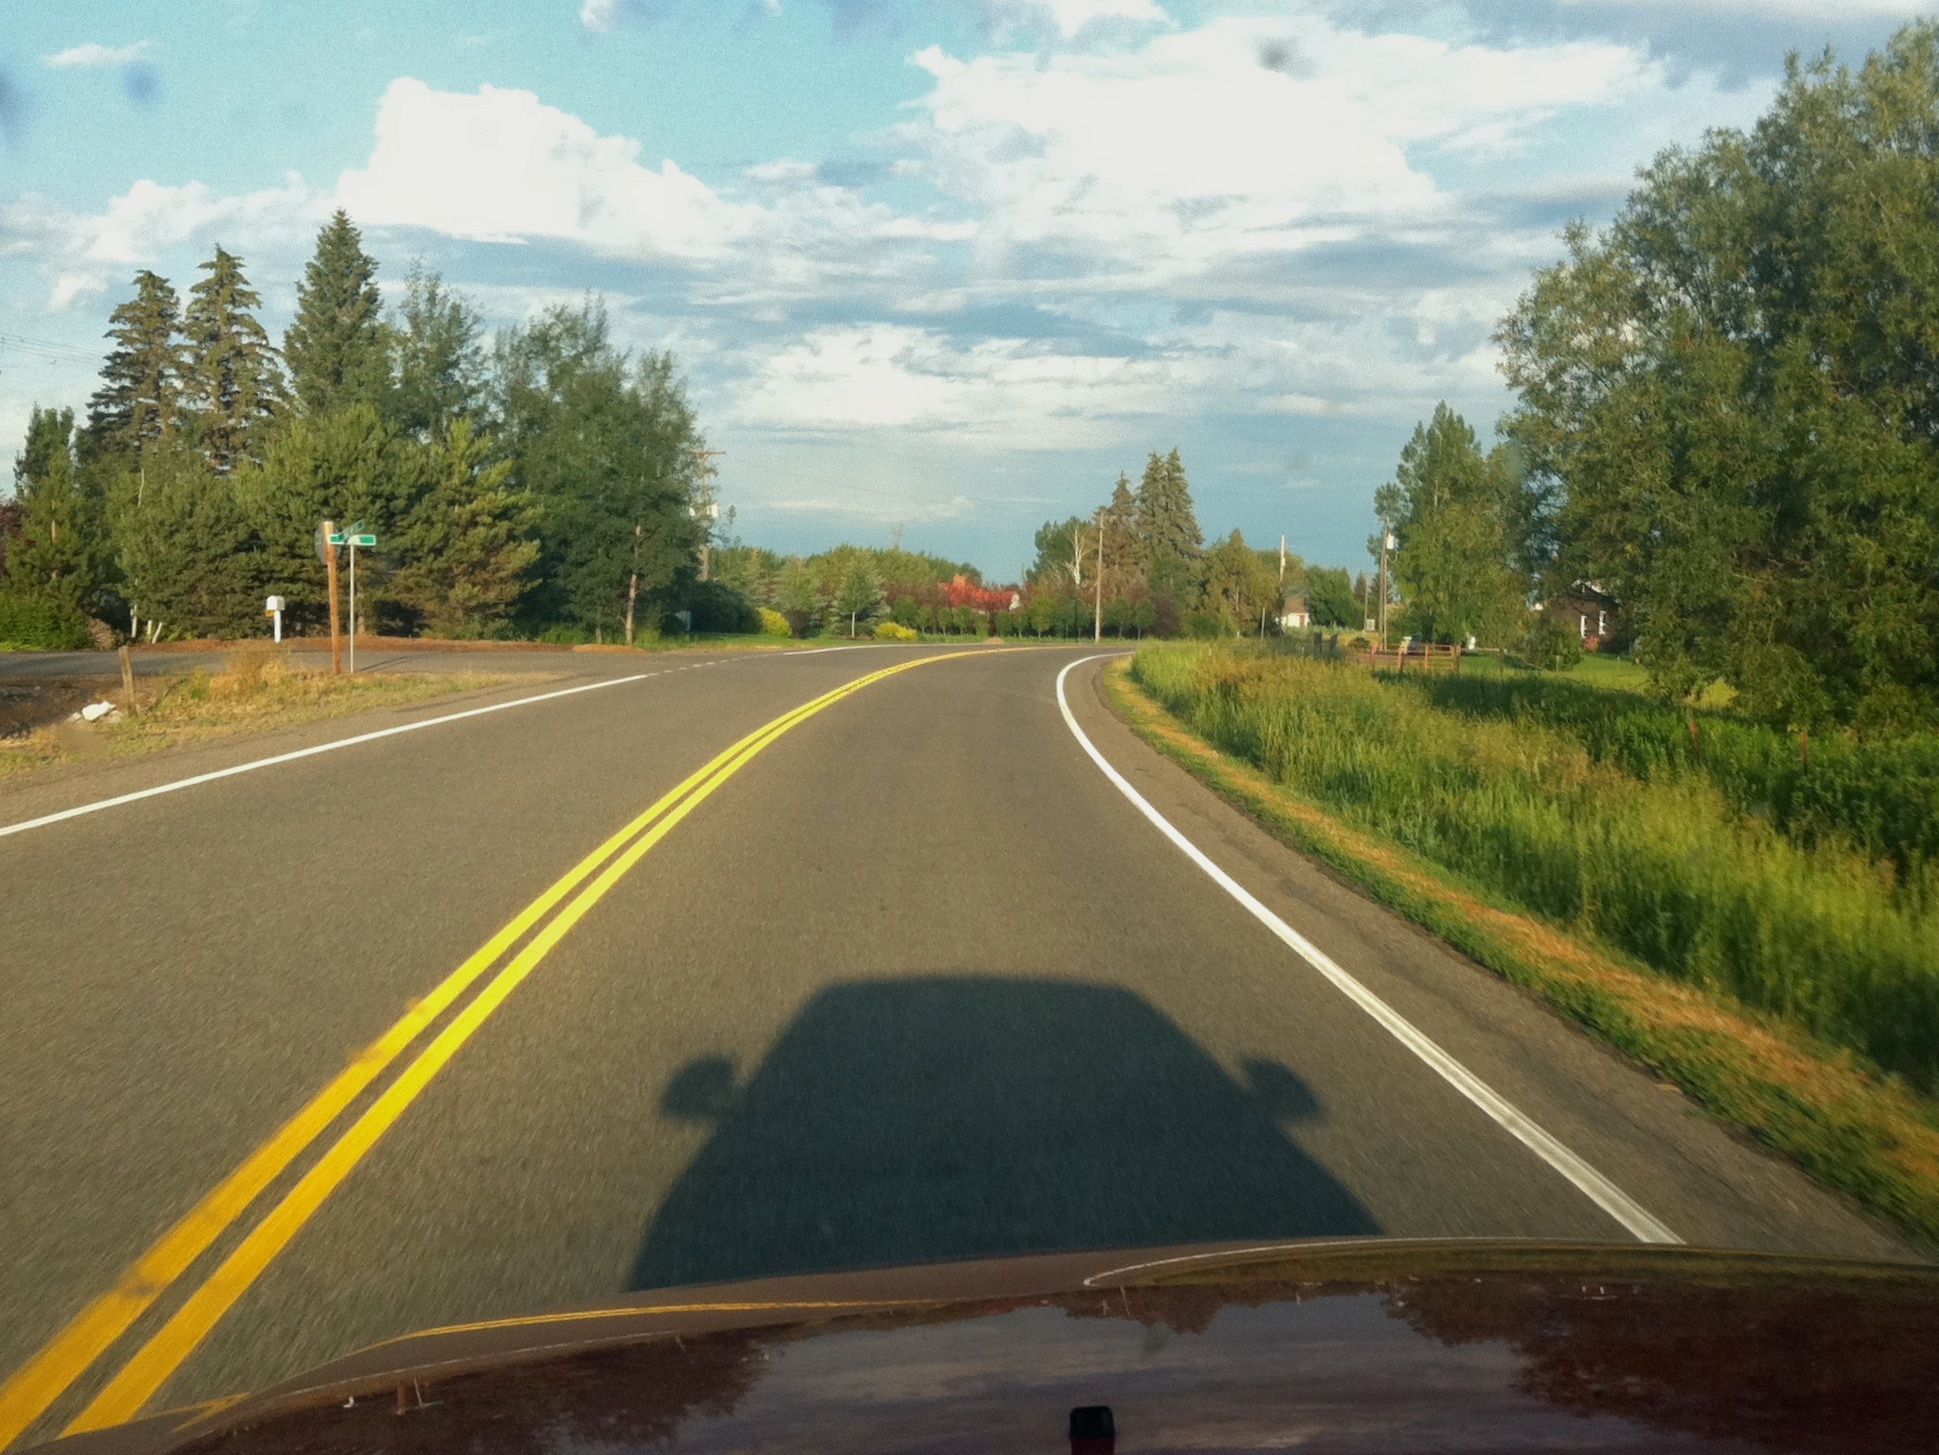
road, highway, driving, asphalt, lane, road trip, infrastructure, odyssey, idaho, road surface, nonbuilding structure, controlled access highway